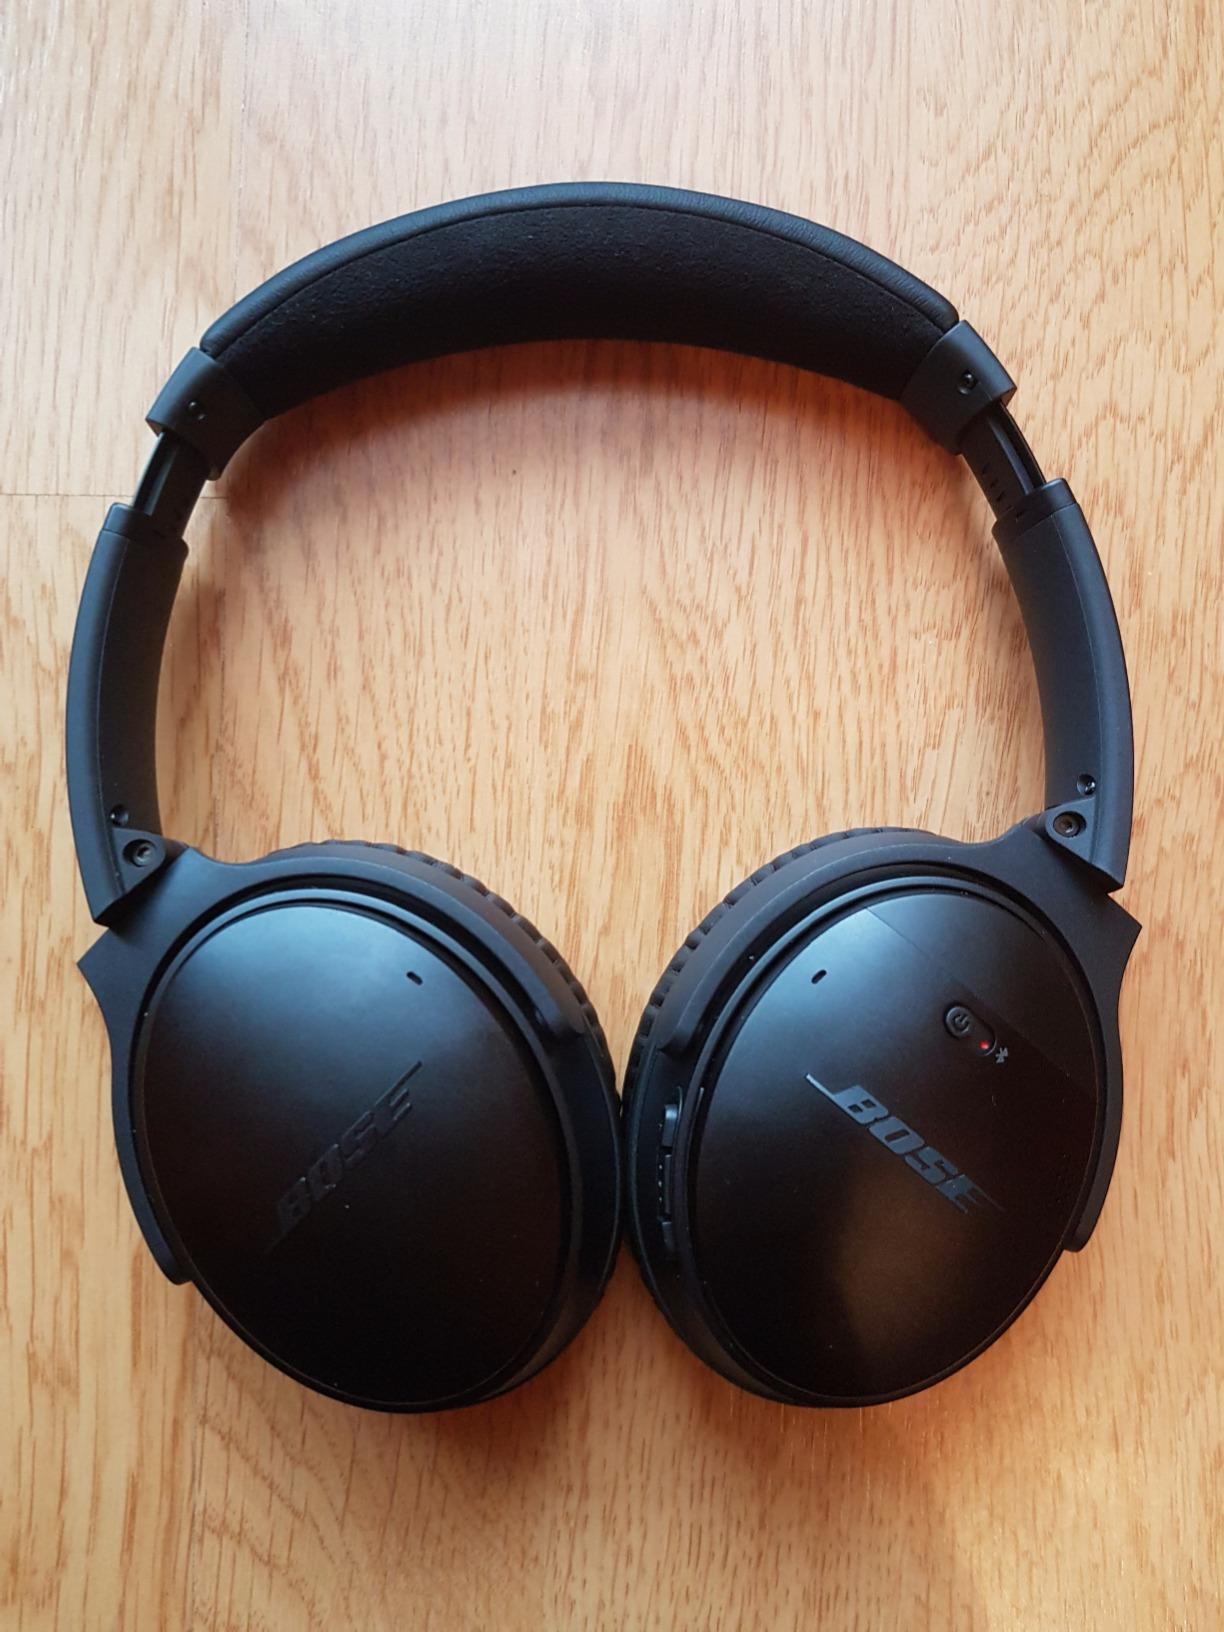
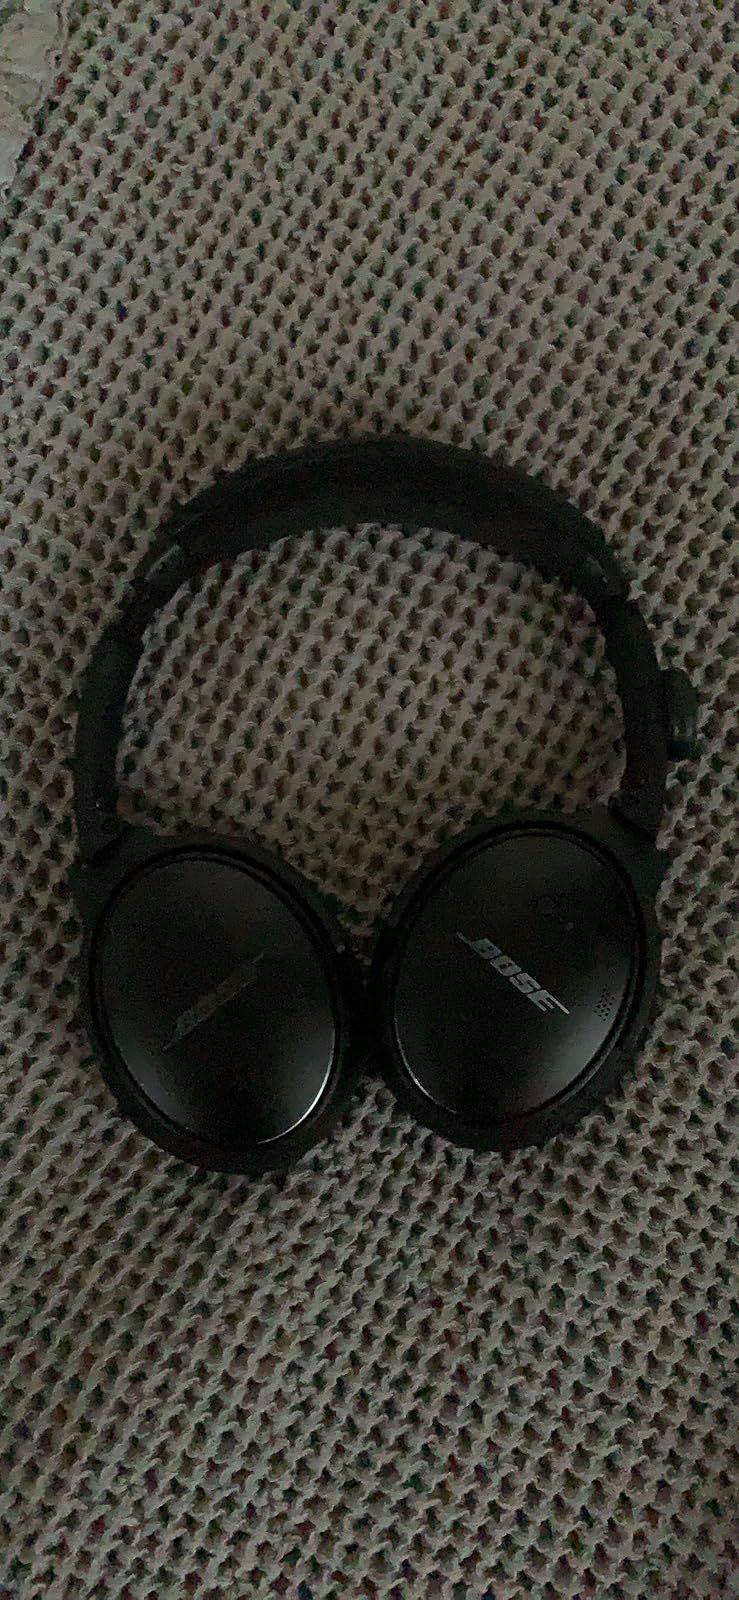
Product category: headphones
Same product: yes